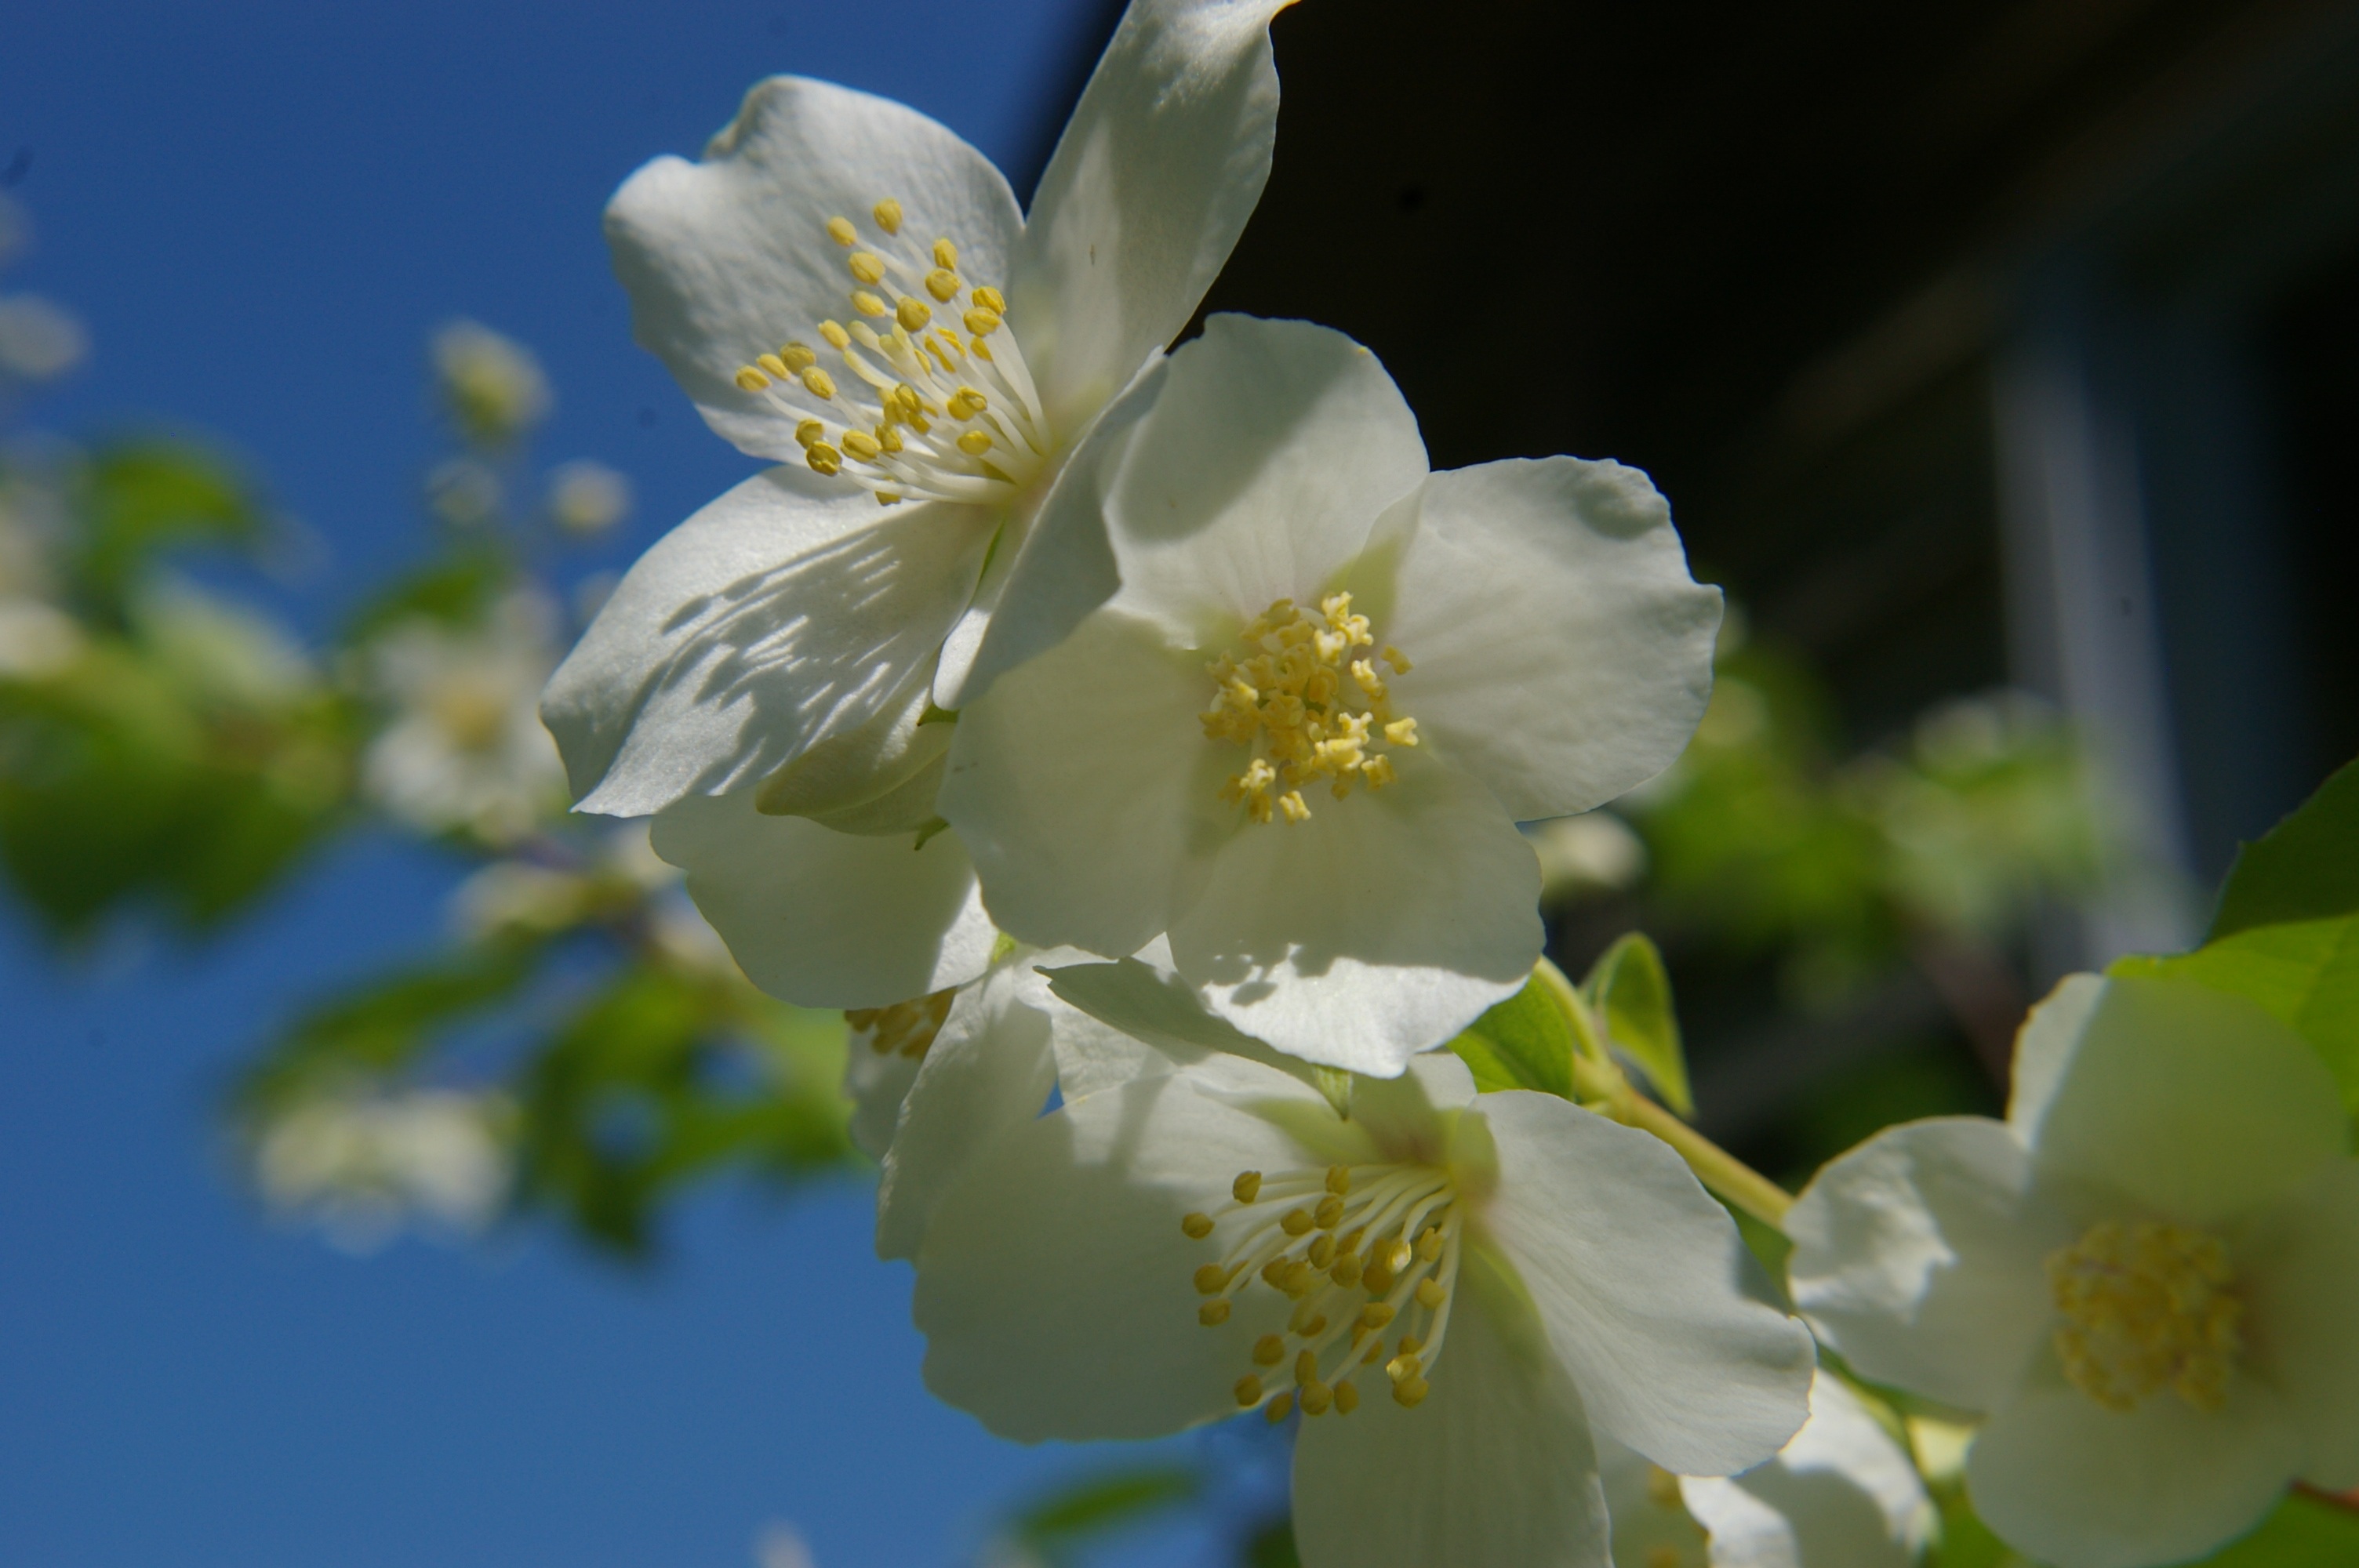
nature, branch, blossom, plant, sunshine, sunlight, flower, petal, summer, floral, food, green, produce, grow, botany, flora, white flower, wildflower, macro photography, flowering plant, rose family, land plant, machurian shrub, flower in sunshine